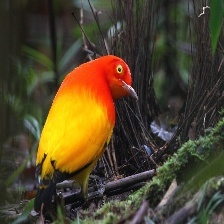
Species: FLAME BOWERBIRD
Scientific name: SERICULUS ARDENS